Javanese traditional house

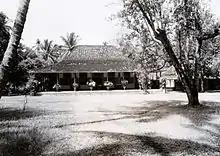
Landhuis Depan in Batavia is a Dutch Indies country houses which had completely assimilated with the Javanese house style.

Layout of an ideal Javanese house compound.